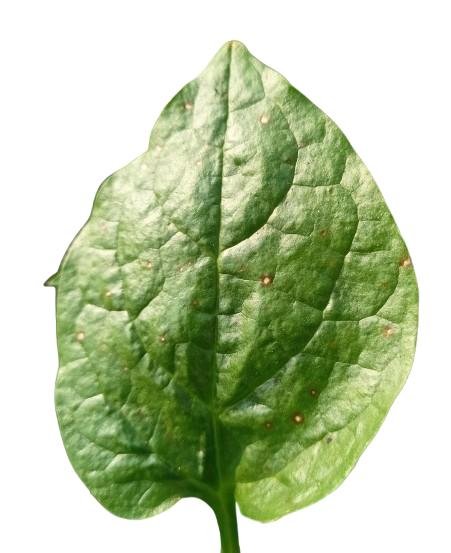
Label: Bacterial-Spot